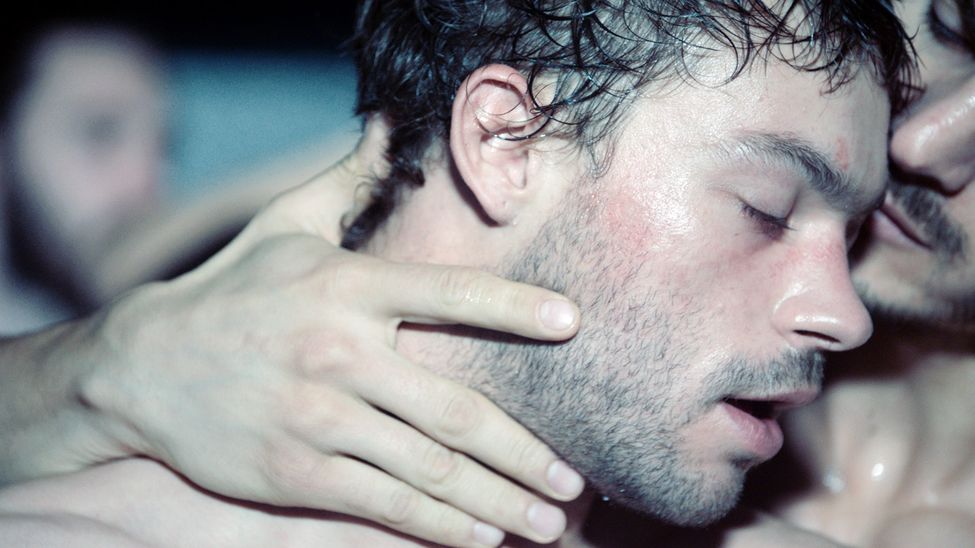
Gender: men